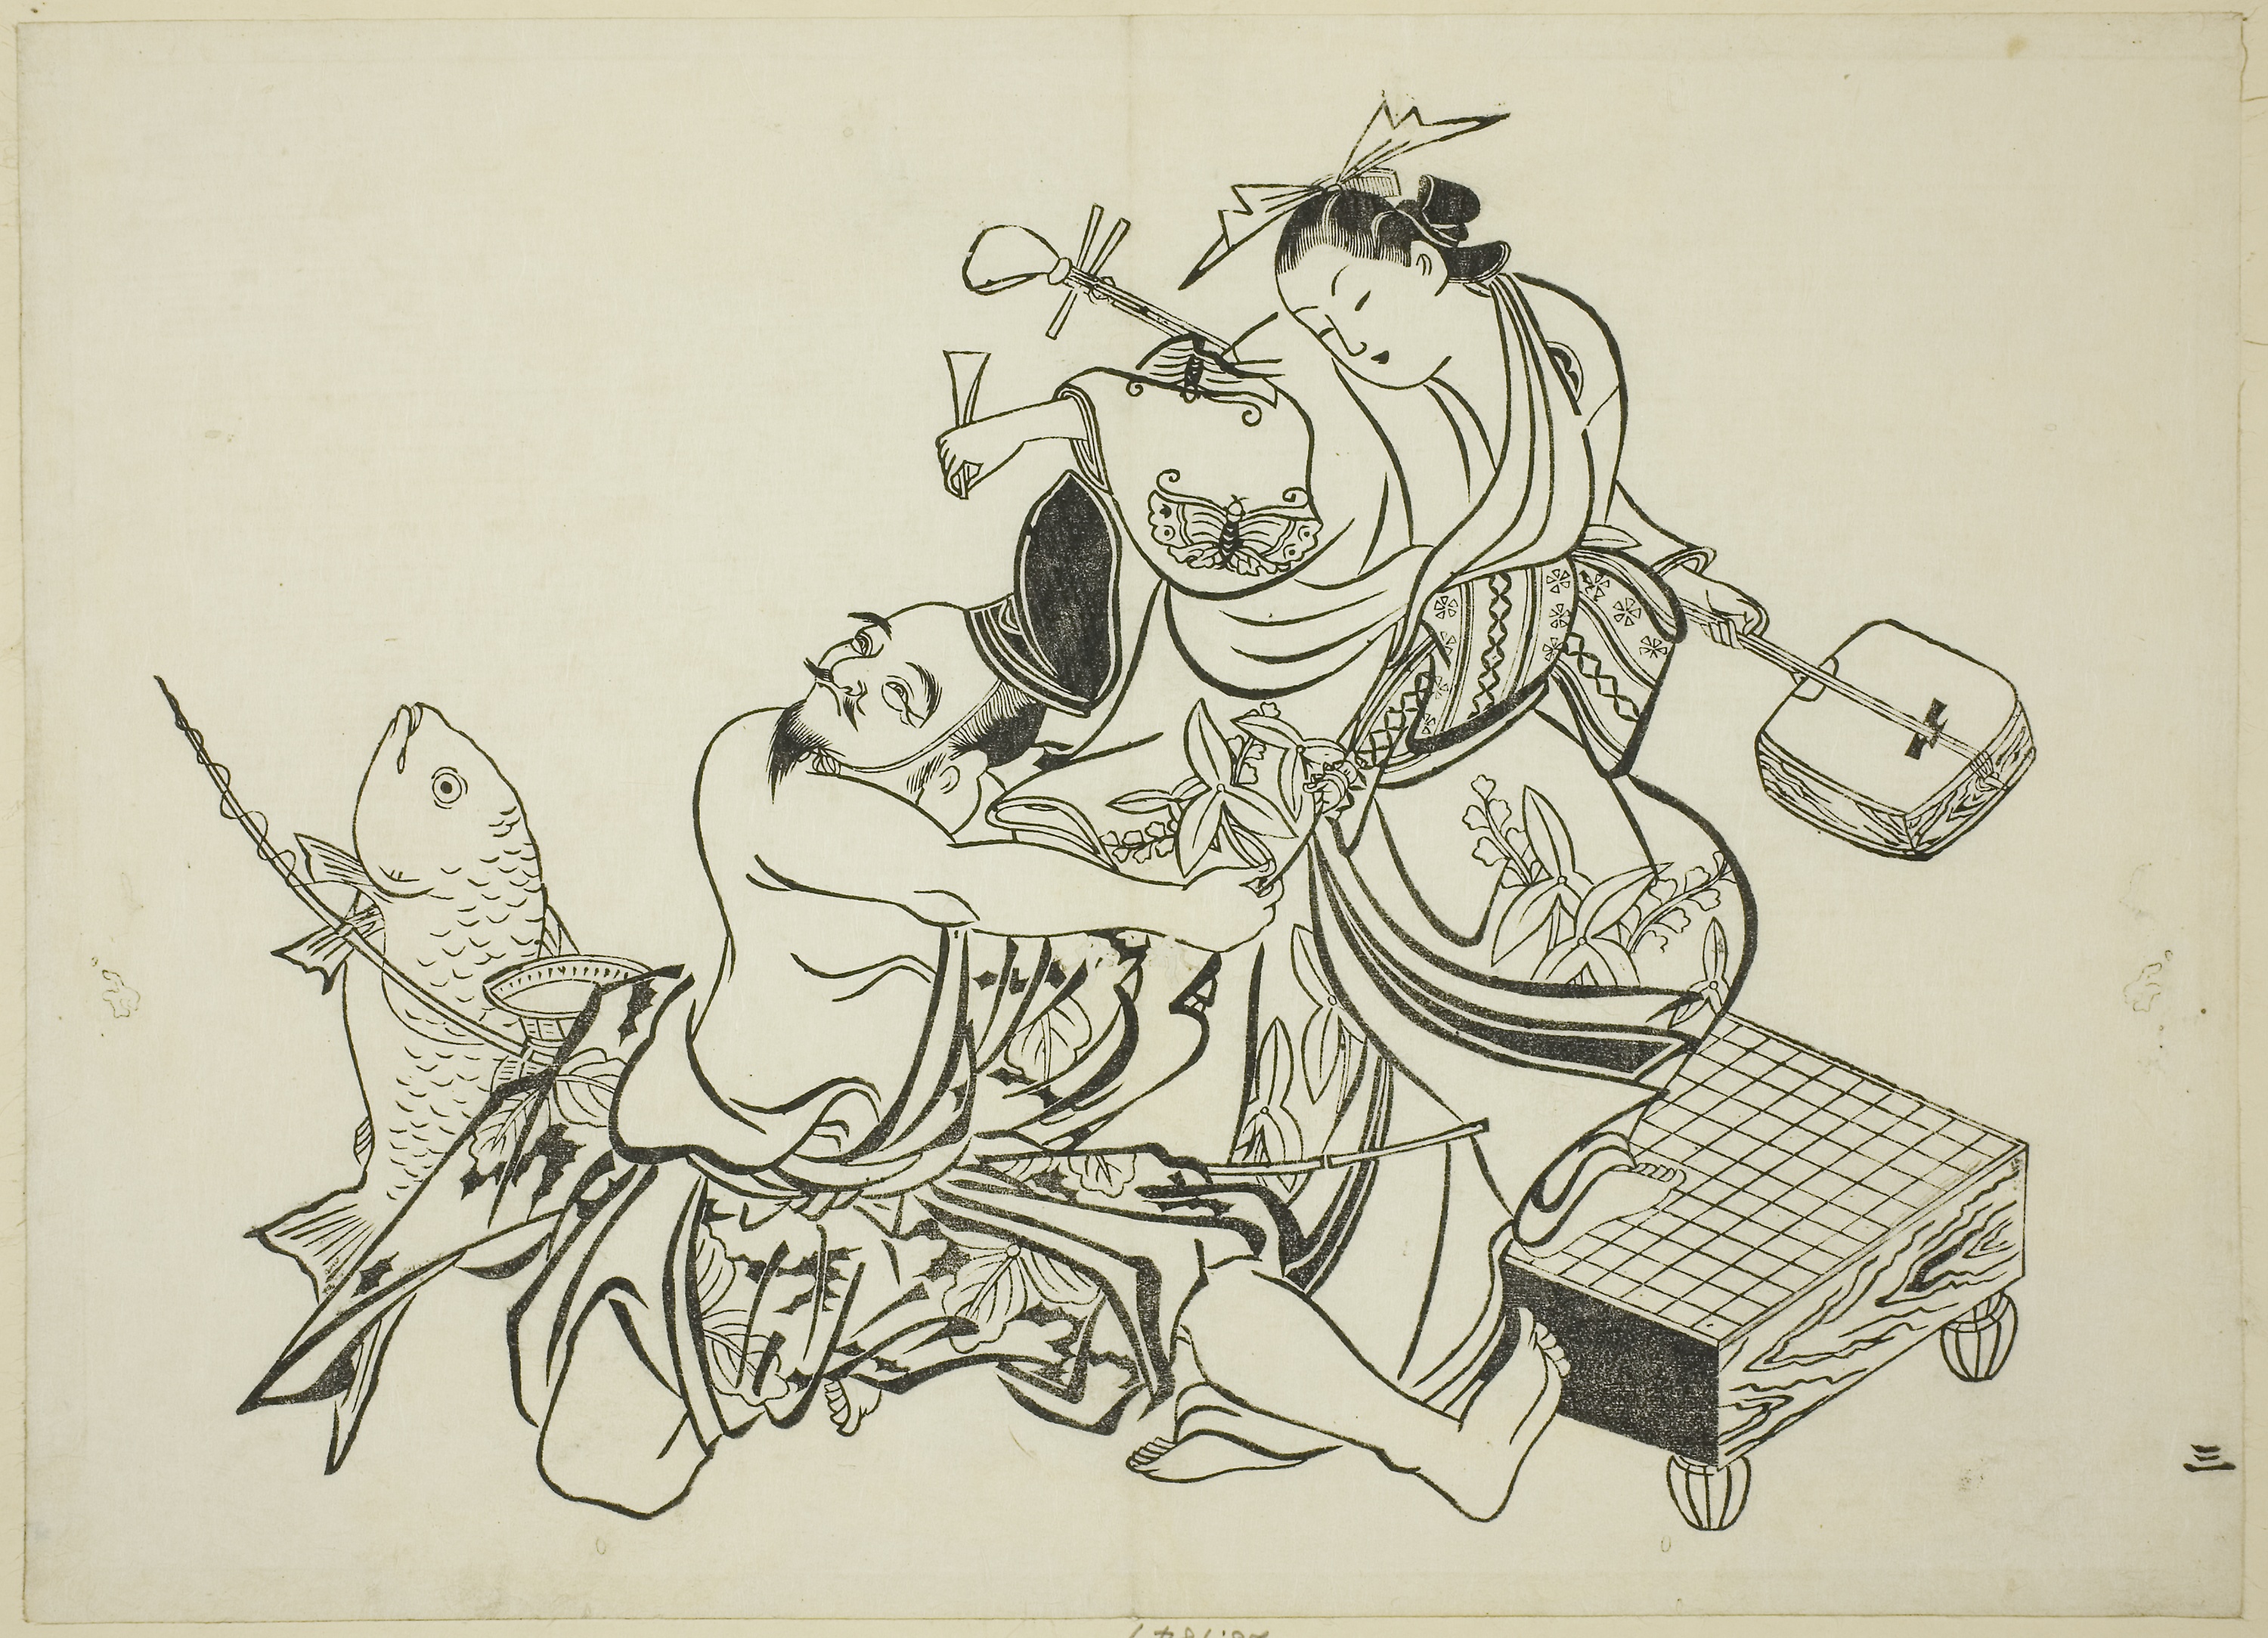
line art, cartoon, drawing, illustration, text, art, sketch, artwork, visual arts, printmaking, fictional character, doodle